Chinese tea

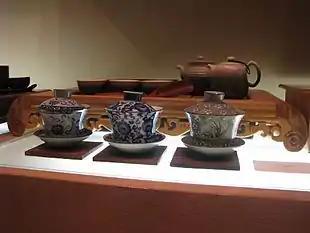
Chinese tea utensil including three gaiwan

During Ming, tea was a form of currency also used to pay imperials tribute. Ming dynasty founder Zhu Yuanzhang (also known as the Hongwu emperor) was born to a poor family and understood the difficulties of the lives of farmers. He abolished the compressed tea brick style and replaced it with the whole, loose-leaf tea style, and also declared people instead pay tribute with tea buds. This amendment especially helped relieve tea farmers of some of the pressures of the laborious and complicated tea production processes. These complex processes for farmers included: steaming tea leaves, breaking them down into fine remnants, mixing the powder with plum juice, then baking them with molds to shape into tea bricks.